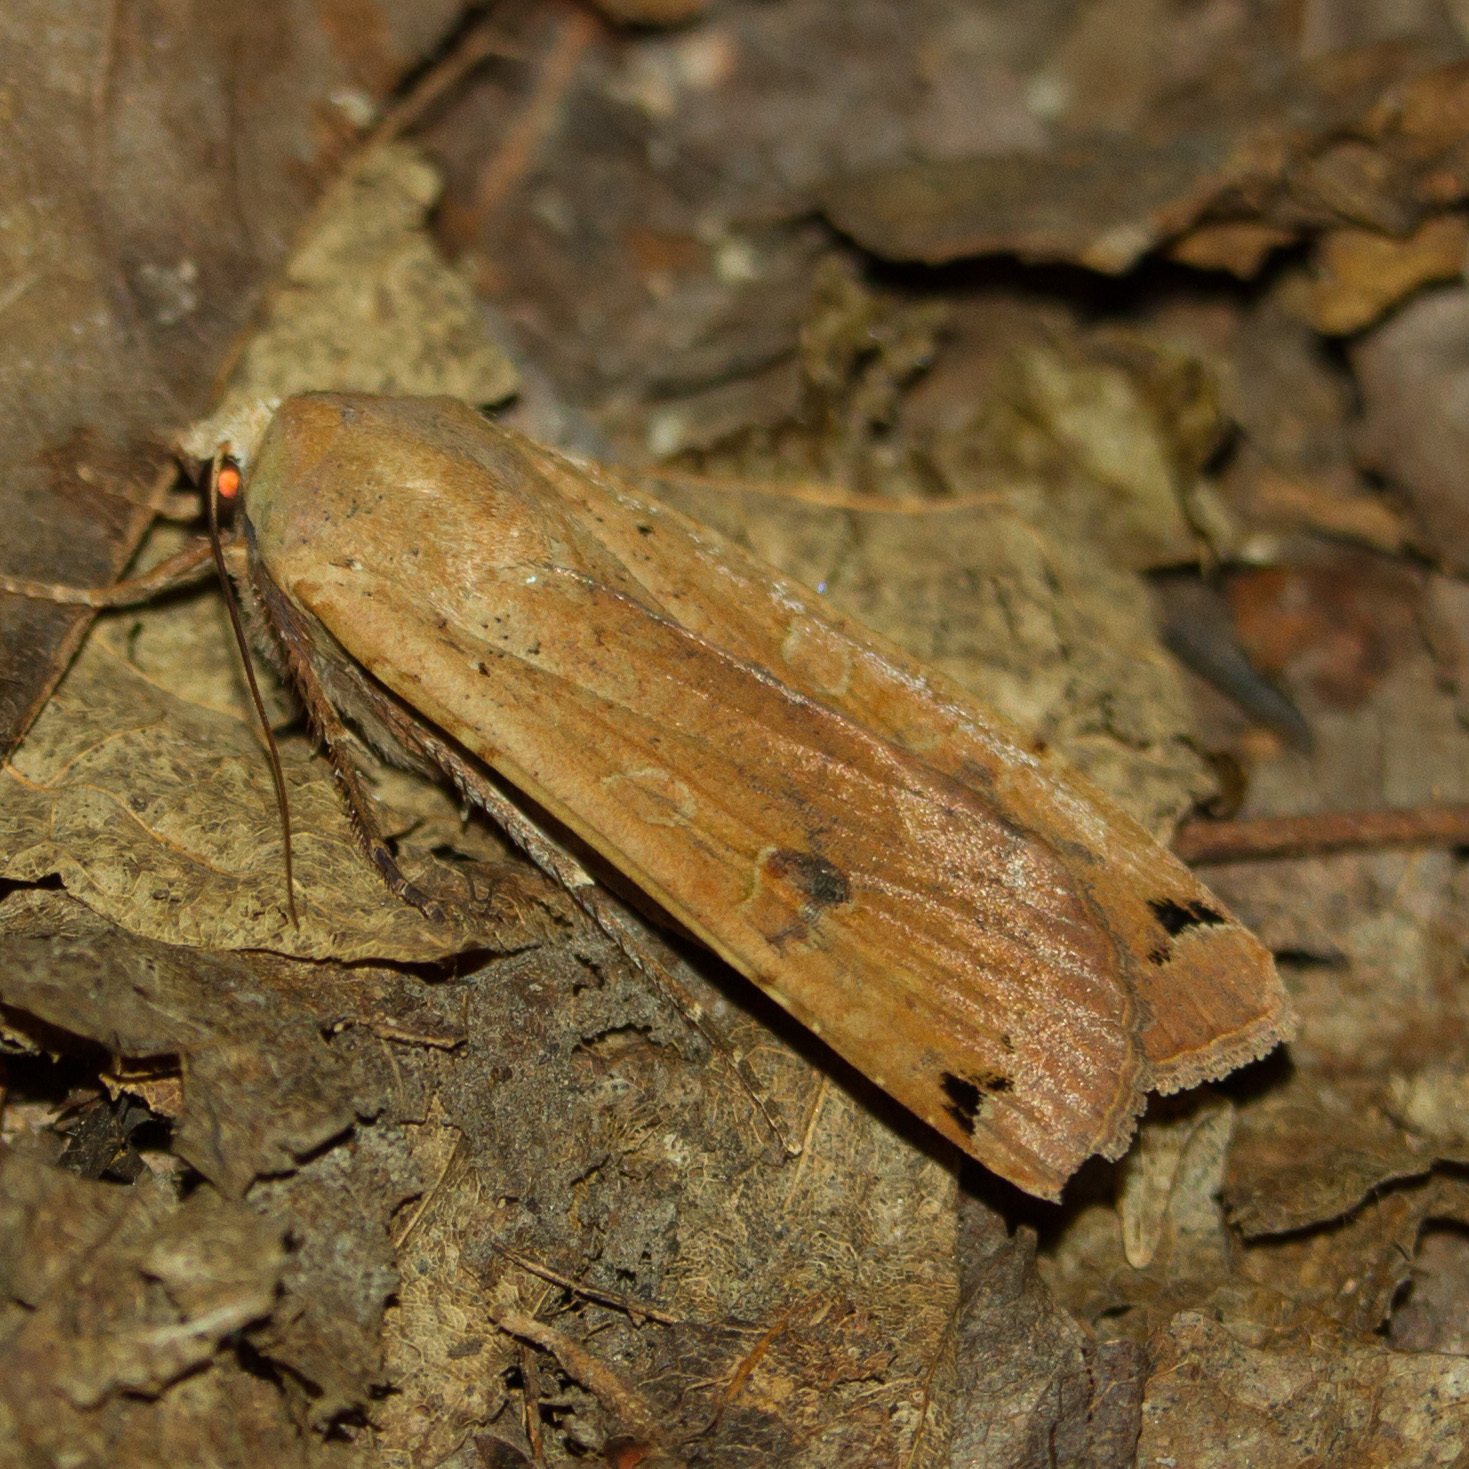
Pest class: cutworms